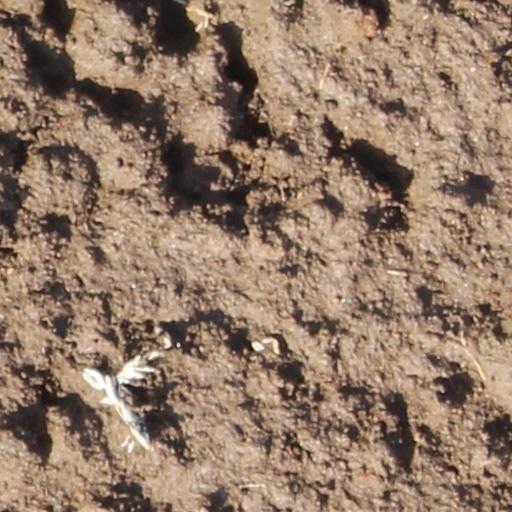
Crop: wheat